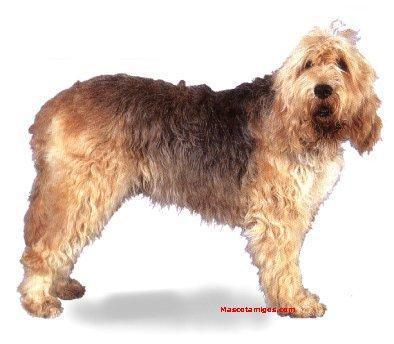
otterhound